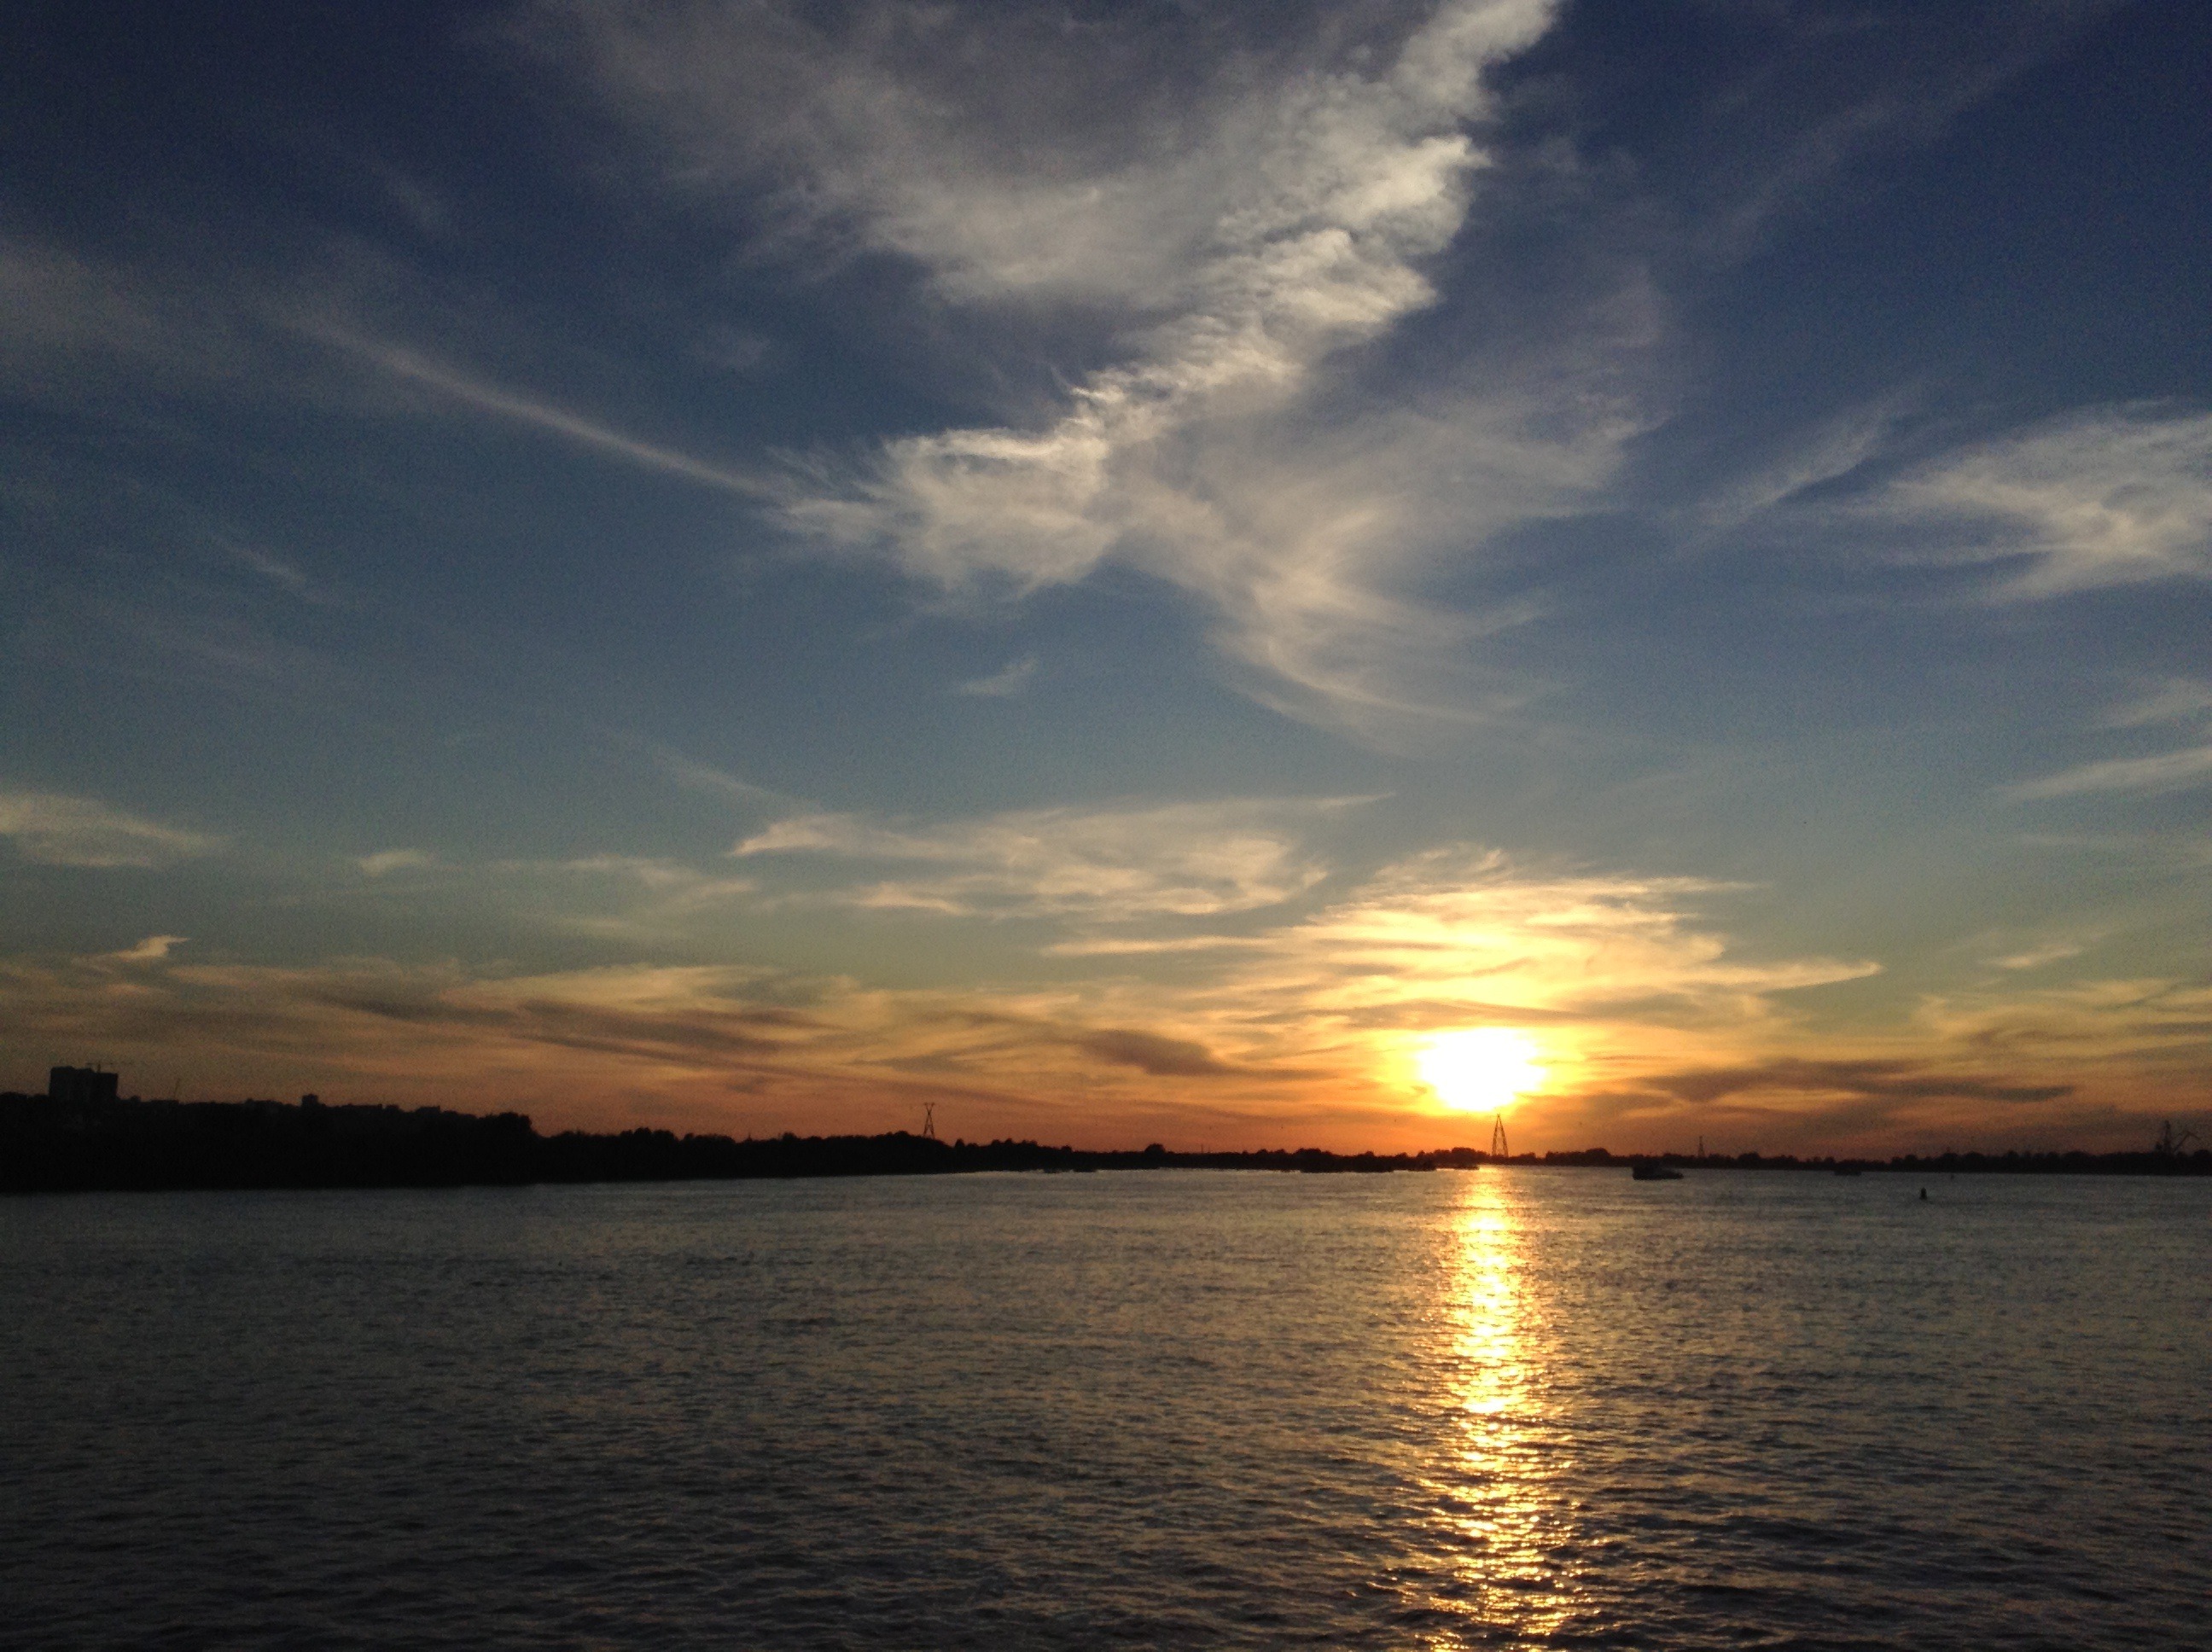
sea, coast, ocean, horizon, cloud, sky, sun, sunrise, sunset, sunlight, morning, dawn, dusk, evening, reflection, bay, height, afterglow